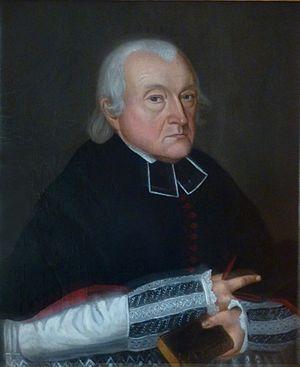
Portrait anonyme du chanoine Jean Baptiste Bouffleur, curé de la paroisse Saint-Nicolas de Haguenau de 1825 à 1833.
Le Musée historique de Haguenau est un musée situé dans la ville éponyme du département du Bas-Rhin.